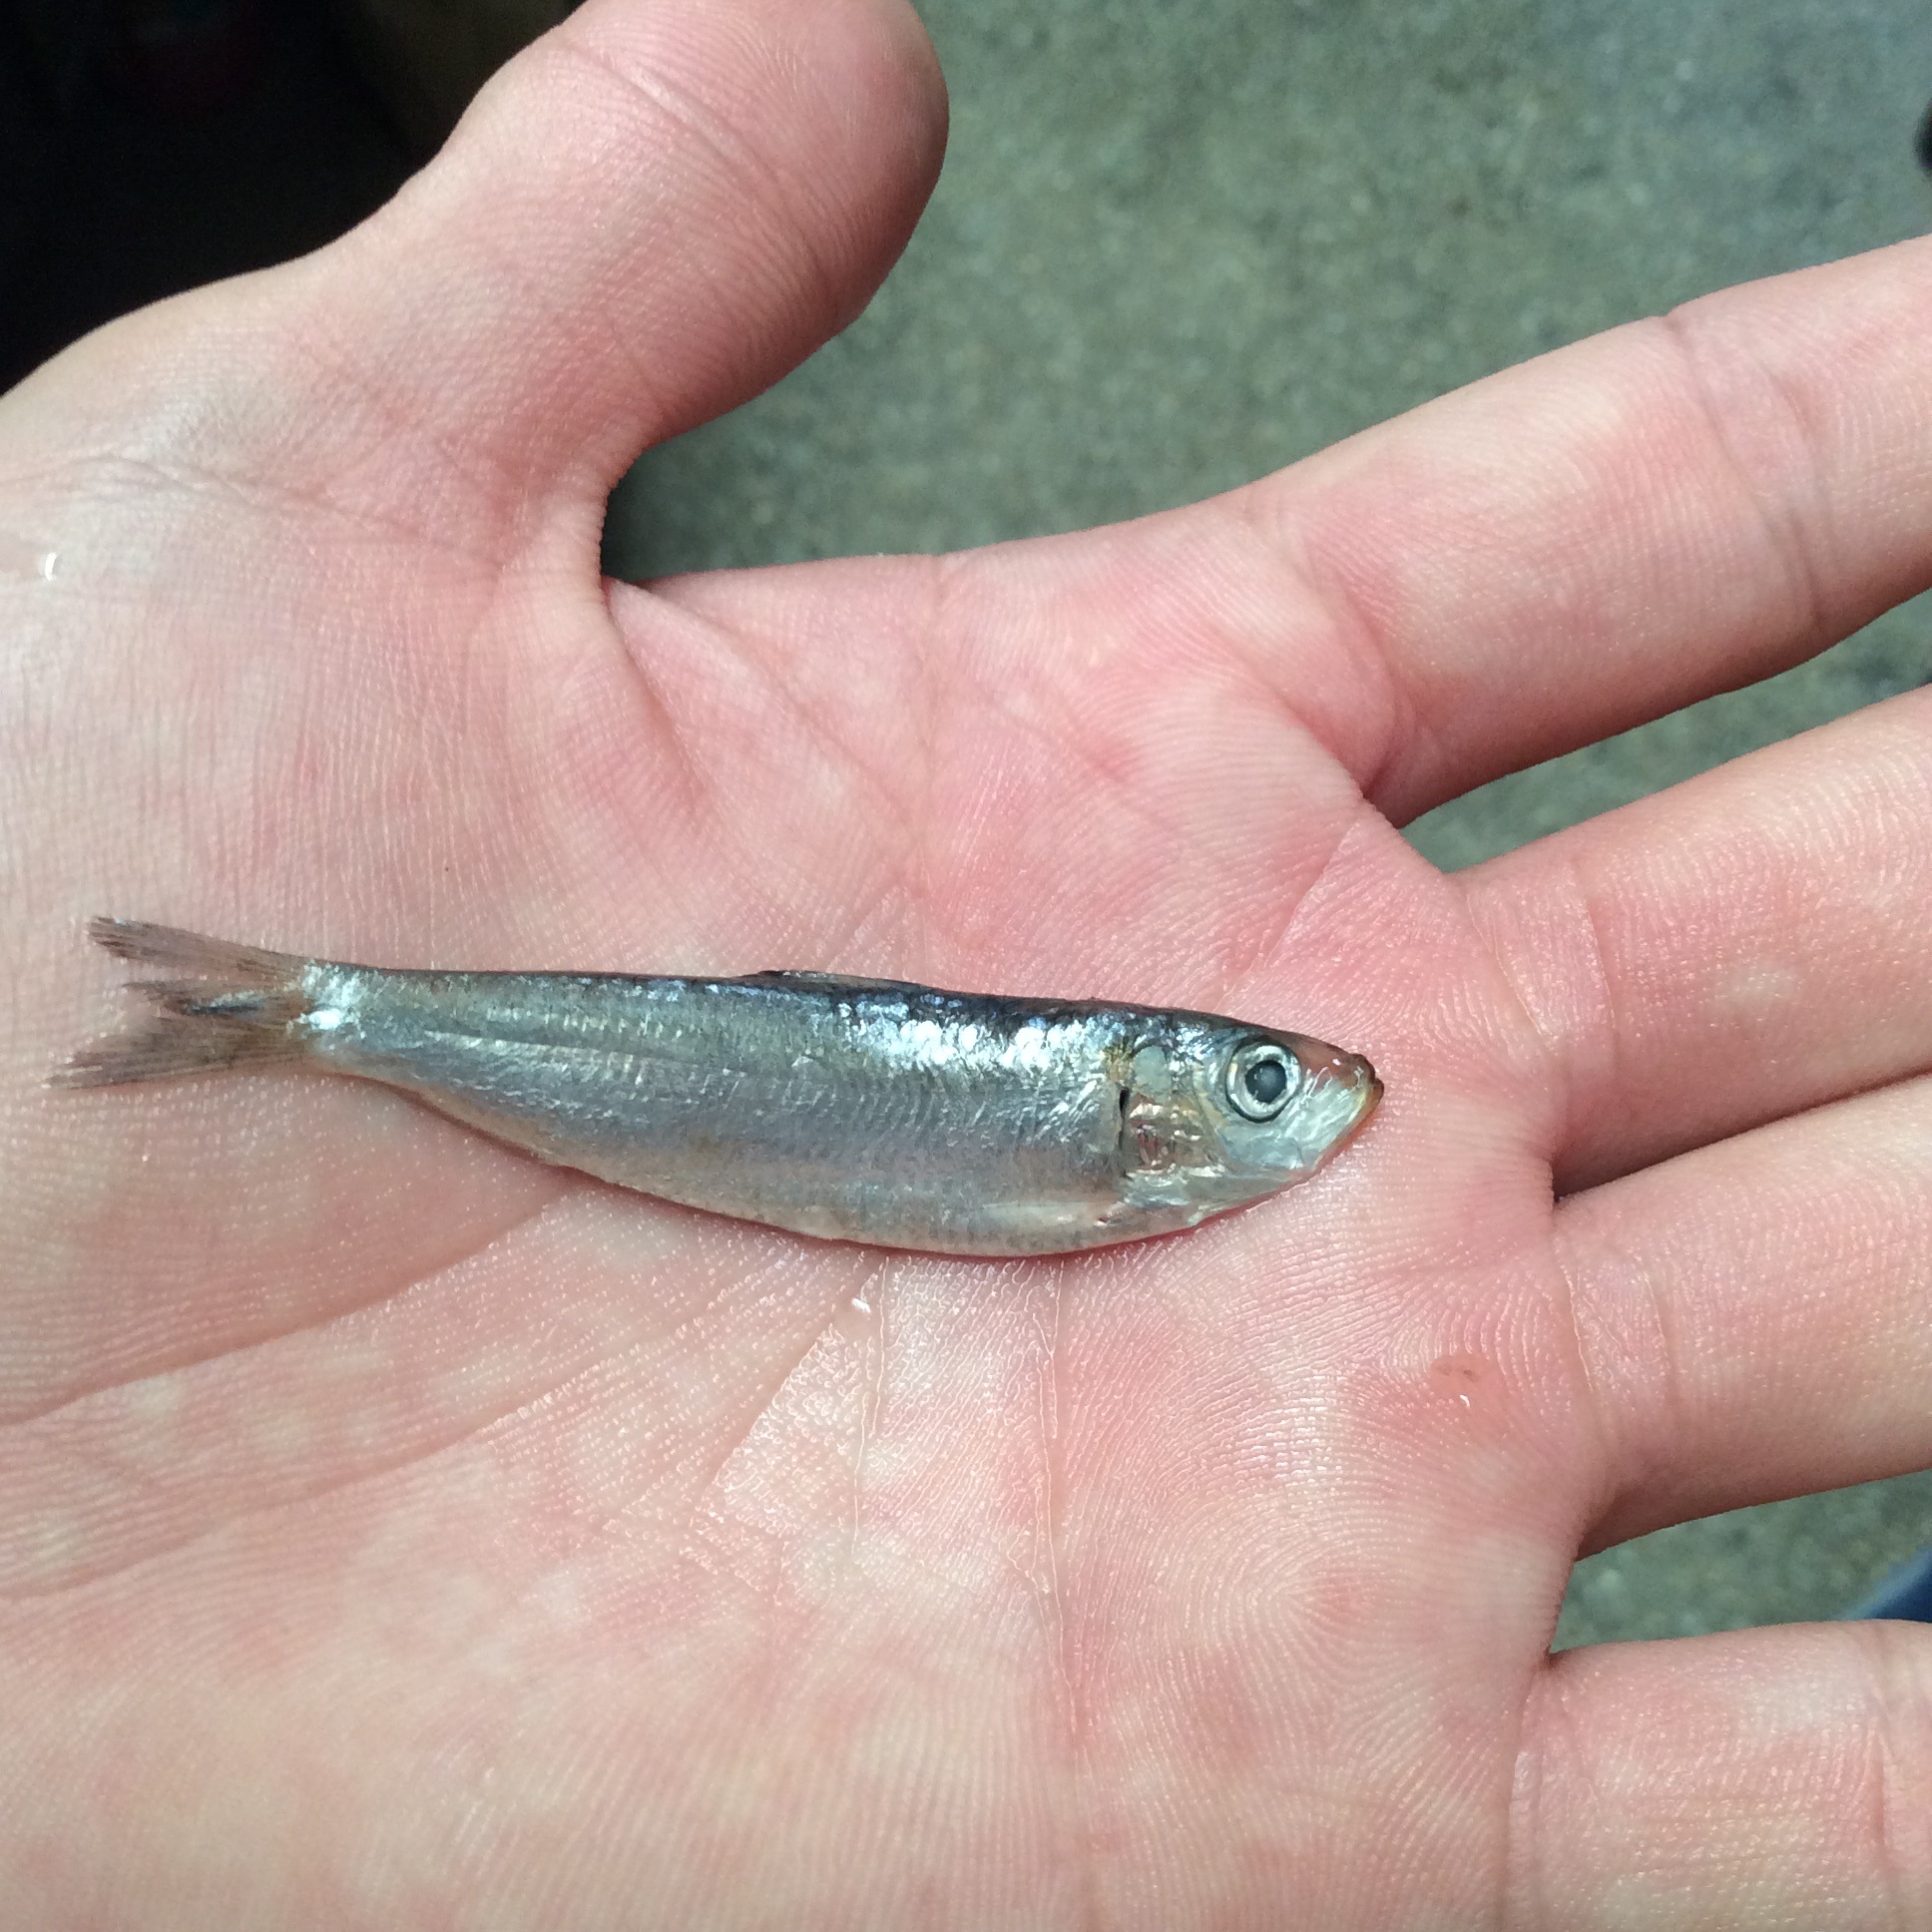
hand, finger, fish, nail, sardine, herring, baby fish, guppy, forage fish